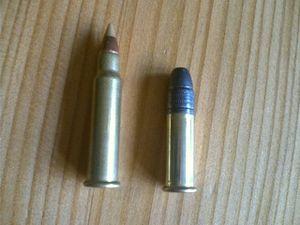
Le calibre .17 HMR, dérivé du 22 wmr, est classé en catégorie C en France.